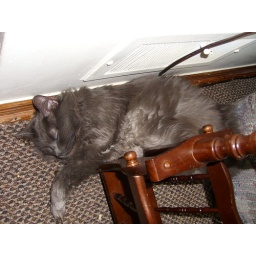
cute brutie sleeping in one of her favorite spots right under the vent- nice and warm!